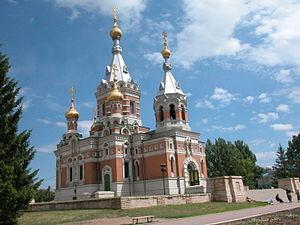
Oural est une ville du Kazakhstan, sur le fleuve Oural. Elle comporte 230 785 habitants en 2015.